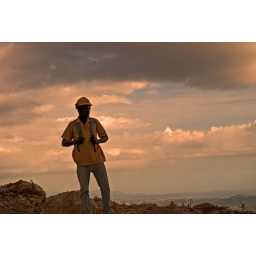
Brazilian Construction Firm OAS, funded by the Canadian Government, building highway from Jeremie to Les Cayes.